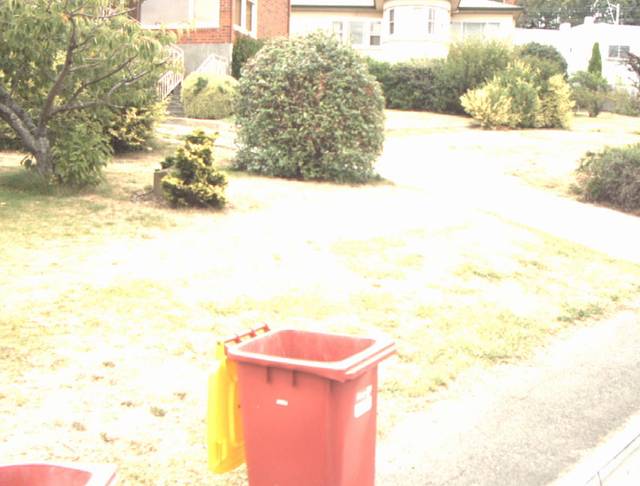
Region: Australia
Coordinates: -41.464, 147.146